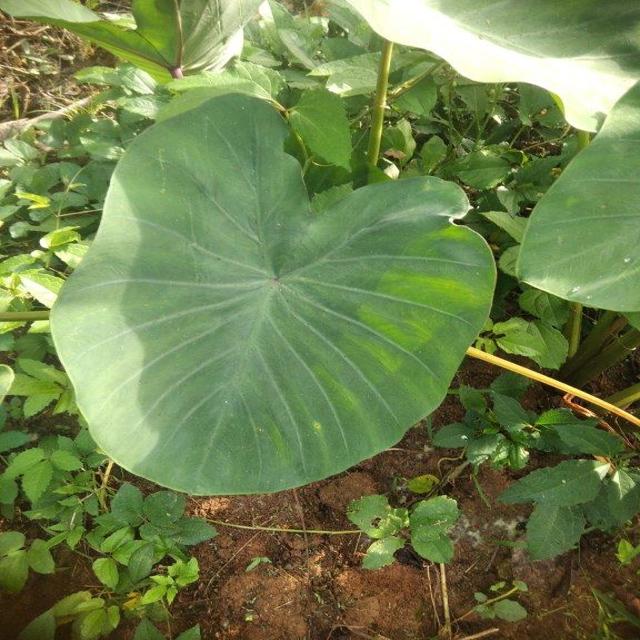
Label: Healthy